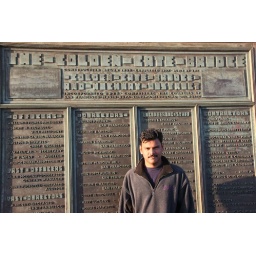
Vam in front of the golden gate bridge plaque that lists the people who were involved in its construction